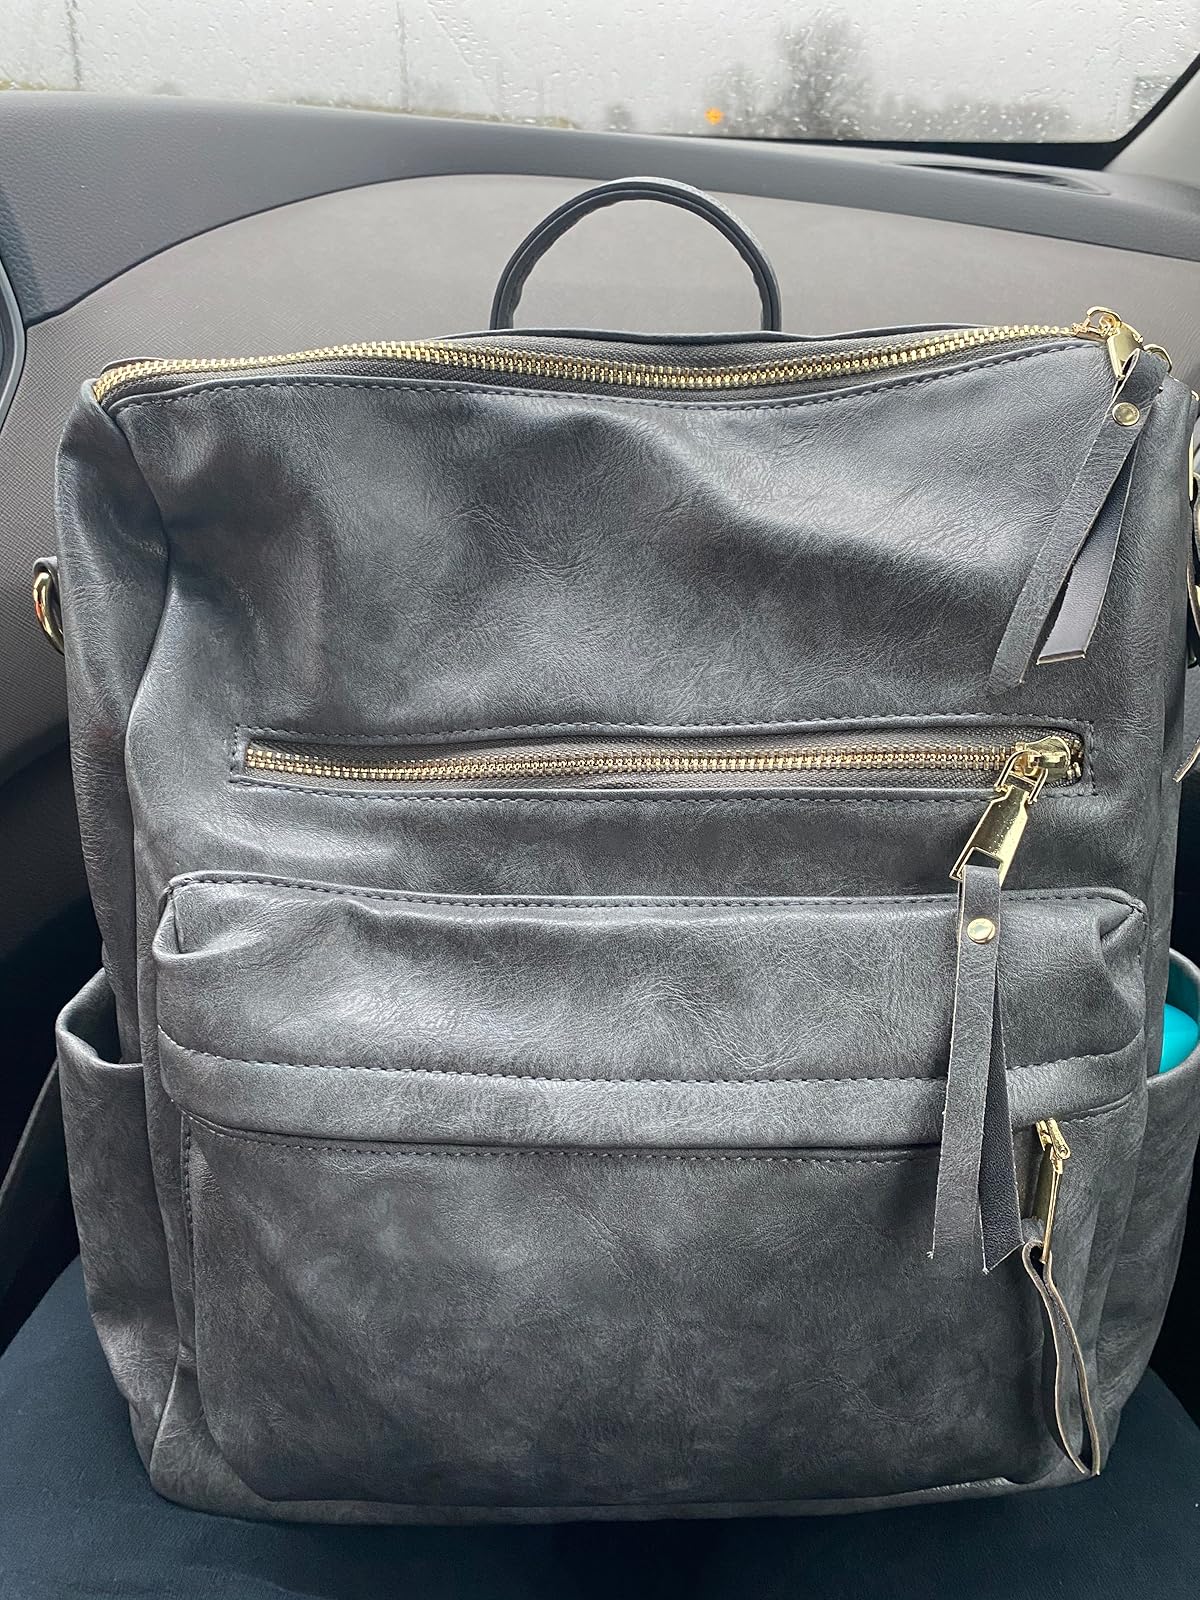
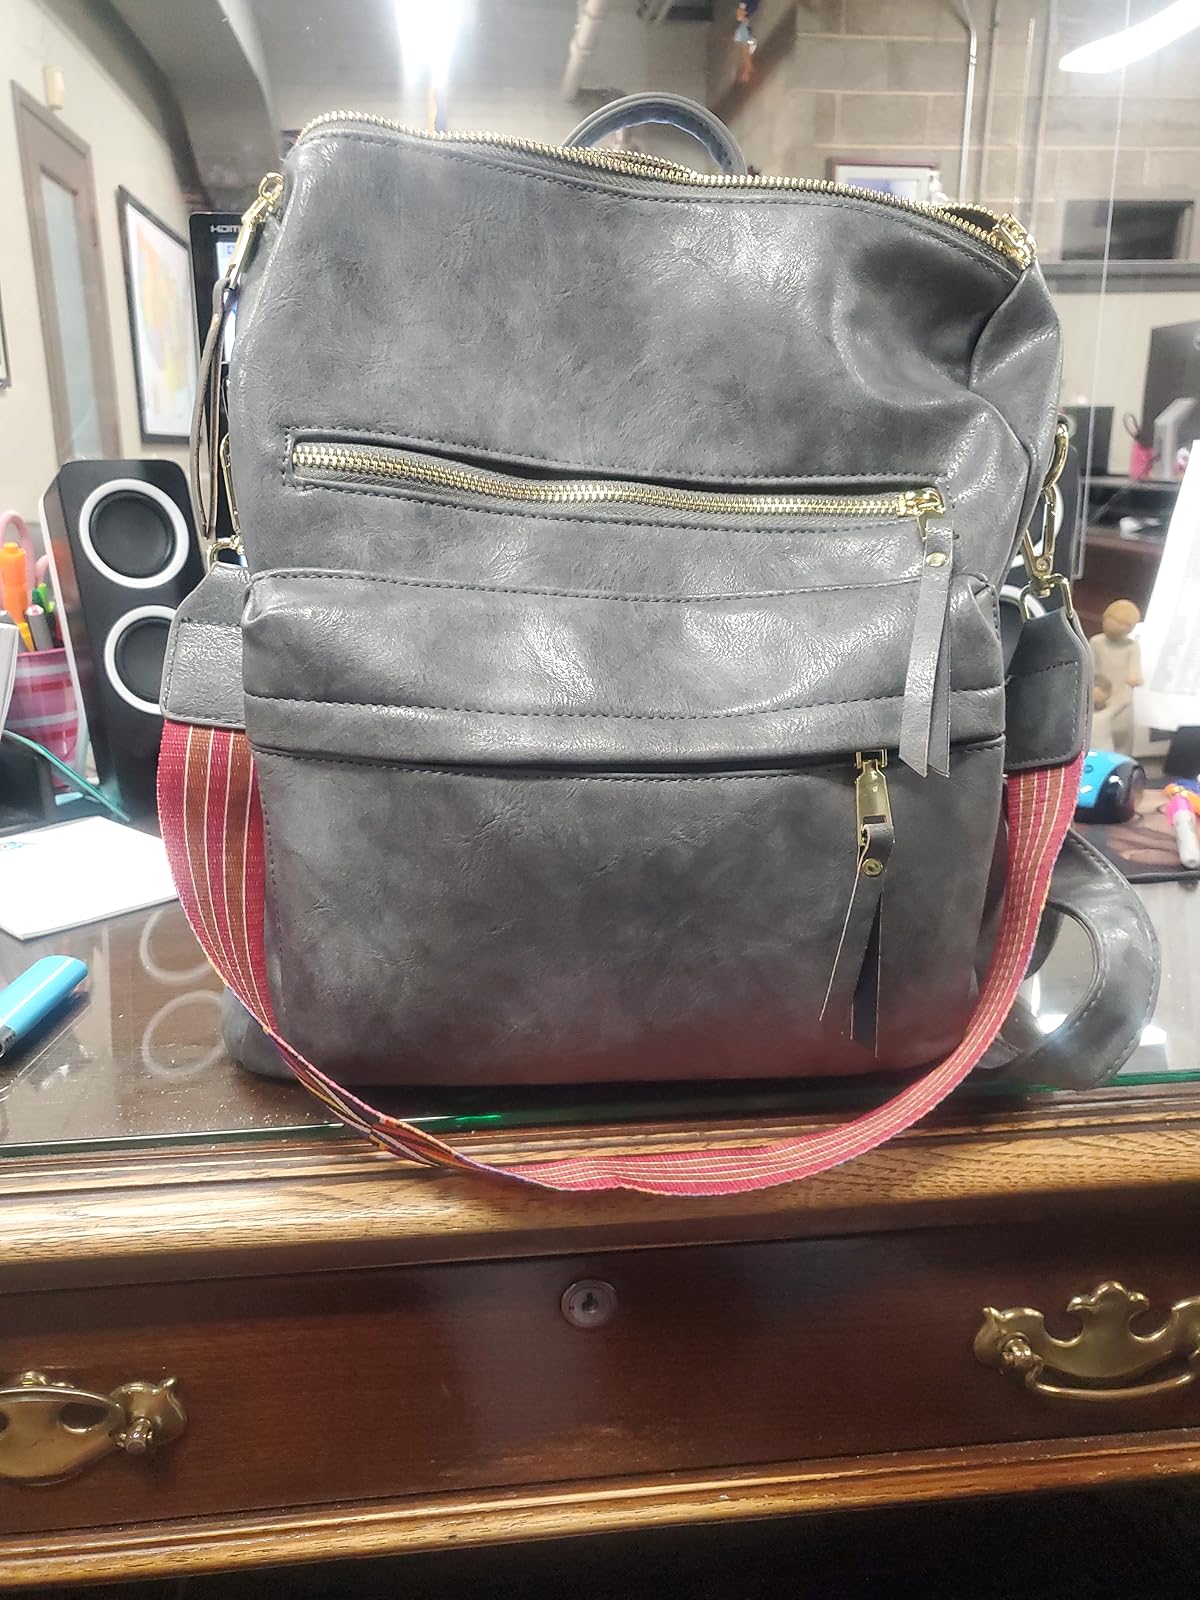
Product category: accessories_handbag
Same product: yes